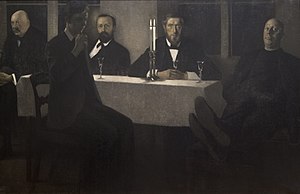
Vilhelm Hammershøi / Galleri
Vilhelm Hammershøi var en dansk maler, søn af Frederikke og grosserer Christian Hammershøi, storebror til maleren Svend Hammershøi. Hammershøis afdæmpede stil fandt ikke enstemmig anerkendelse i begyndelsen. Hans stil dannede ikke skole, men fik nogle dedikerede følgere i broderen Svend Hammershøi, svogeren Peter Ilsted og vennen Carl Holsøe. Men i kraft af en generel interesse for at udvide kanon med mindre velbeskrevne kunstnerne og ikke-centraleuropæiske lande, som slog igennem i løbet af 1980'erne, indgår Hammershøi i de fleste skildringer af den danske og internationale, vestlige kunst fra tiden omkring 1900.